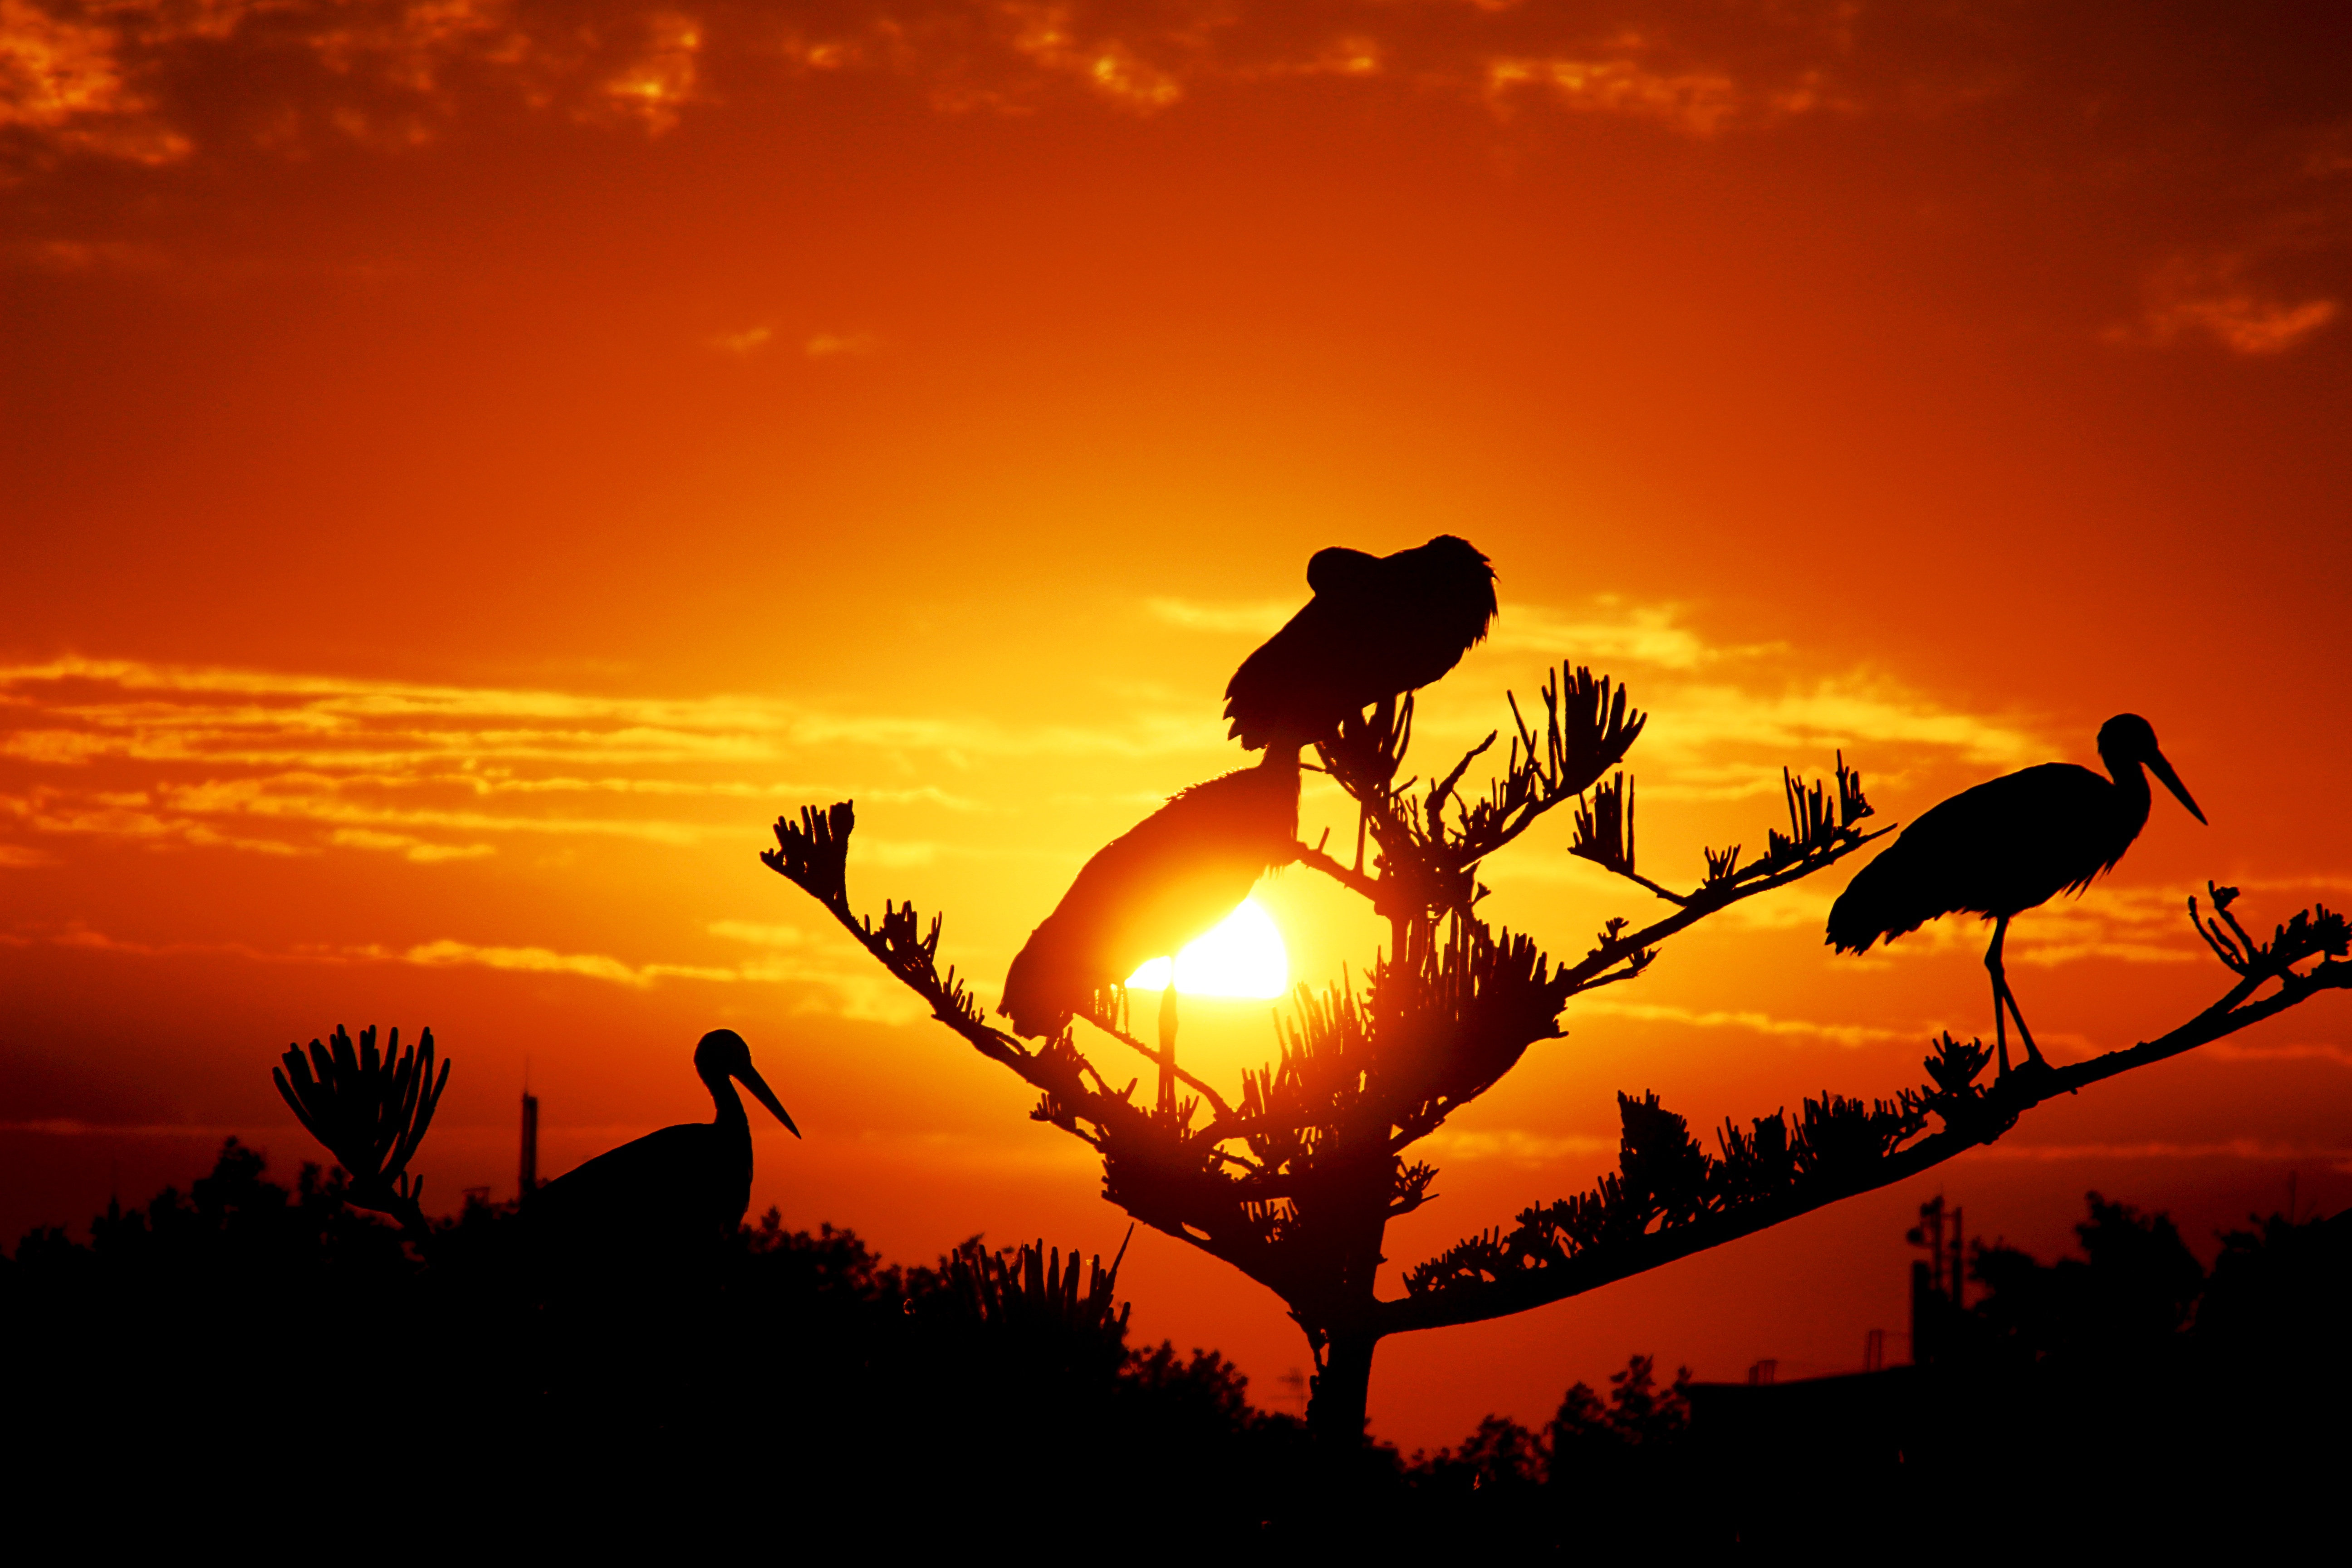
horizon, silhouette, sky, sun, sunrise, sunset, sunlight, morning, flower, dawn, dusk, evening, afterglow